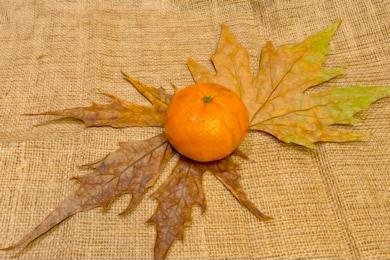
Label: mandarine